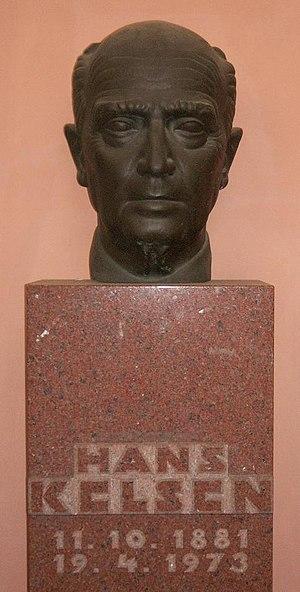
Hans Kelsen, né le 11 octobre 1881 à Prague sous l'Empire austro-hongrois et mort le 19 avril 1973 à Orinda en Californie, est un juriste austro-américain, fils d'une famille juive de Bohême et de Galicie. Dans le domaine du droit, il est à l'origine de la « Théorie pure du droit ». Il est le fondateur du normativisme et du principe de la Hiérarchie des normes.